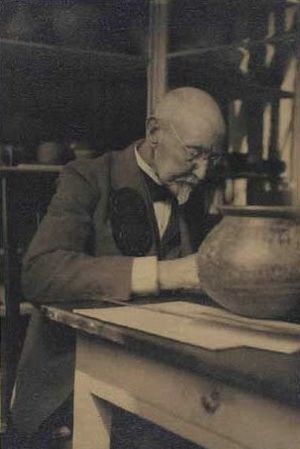
Sophus Müller
Sophus Otto Müller var en dansk arkæolog, som havde grundlæggende betydning for moderne forskning ved gennemførelsen af systematiske udgravninger.